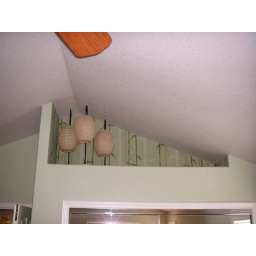
Graphic mural in pot shelf area of master bedroom.